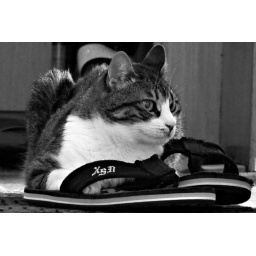
Try walking in my shoes